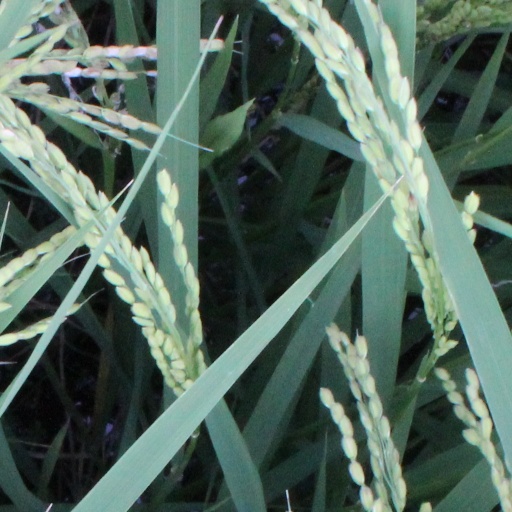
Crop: rice